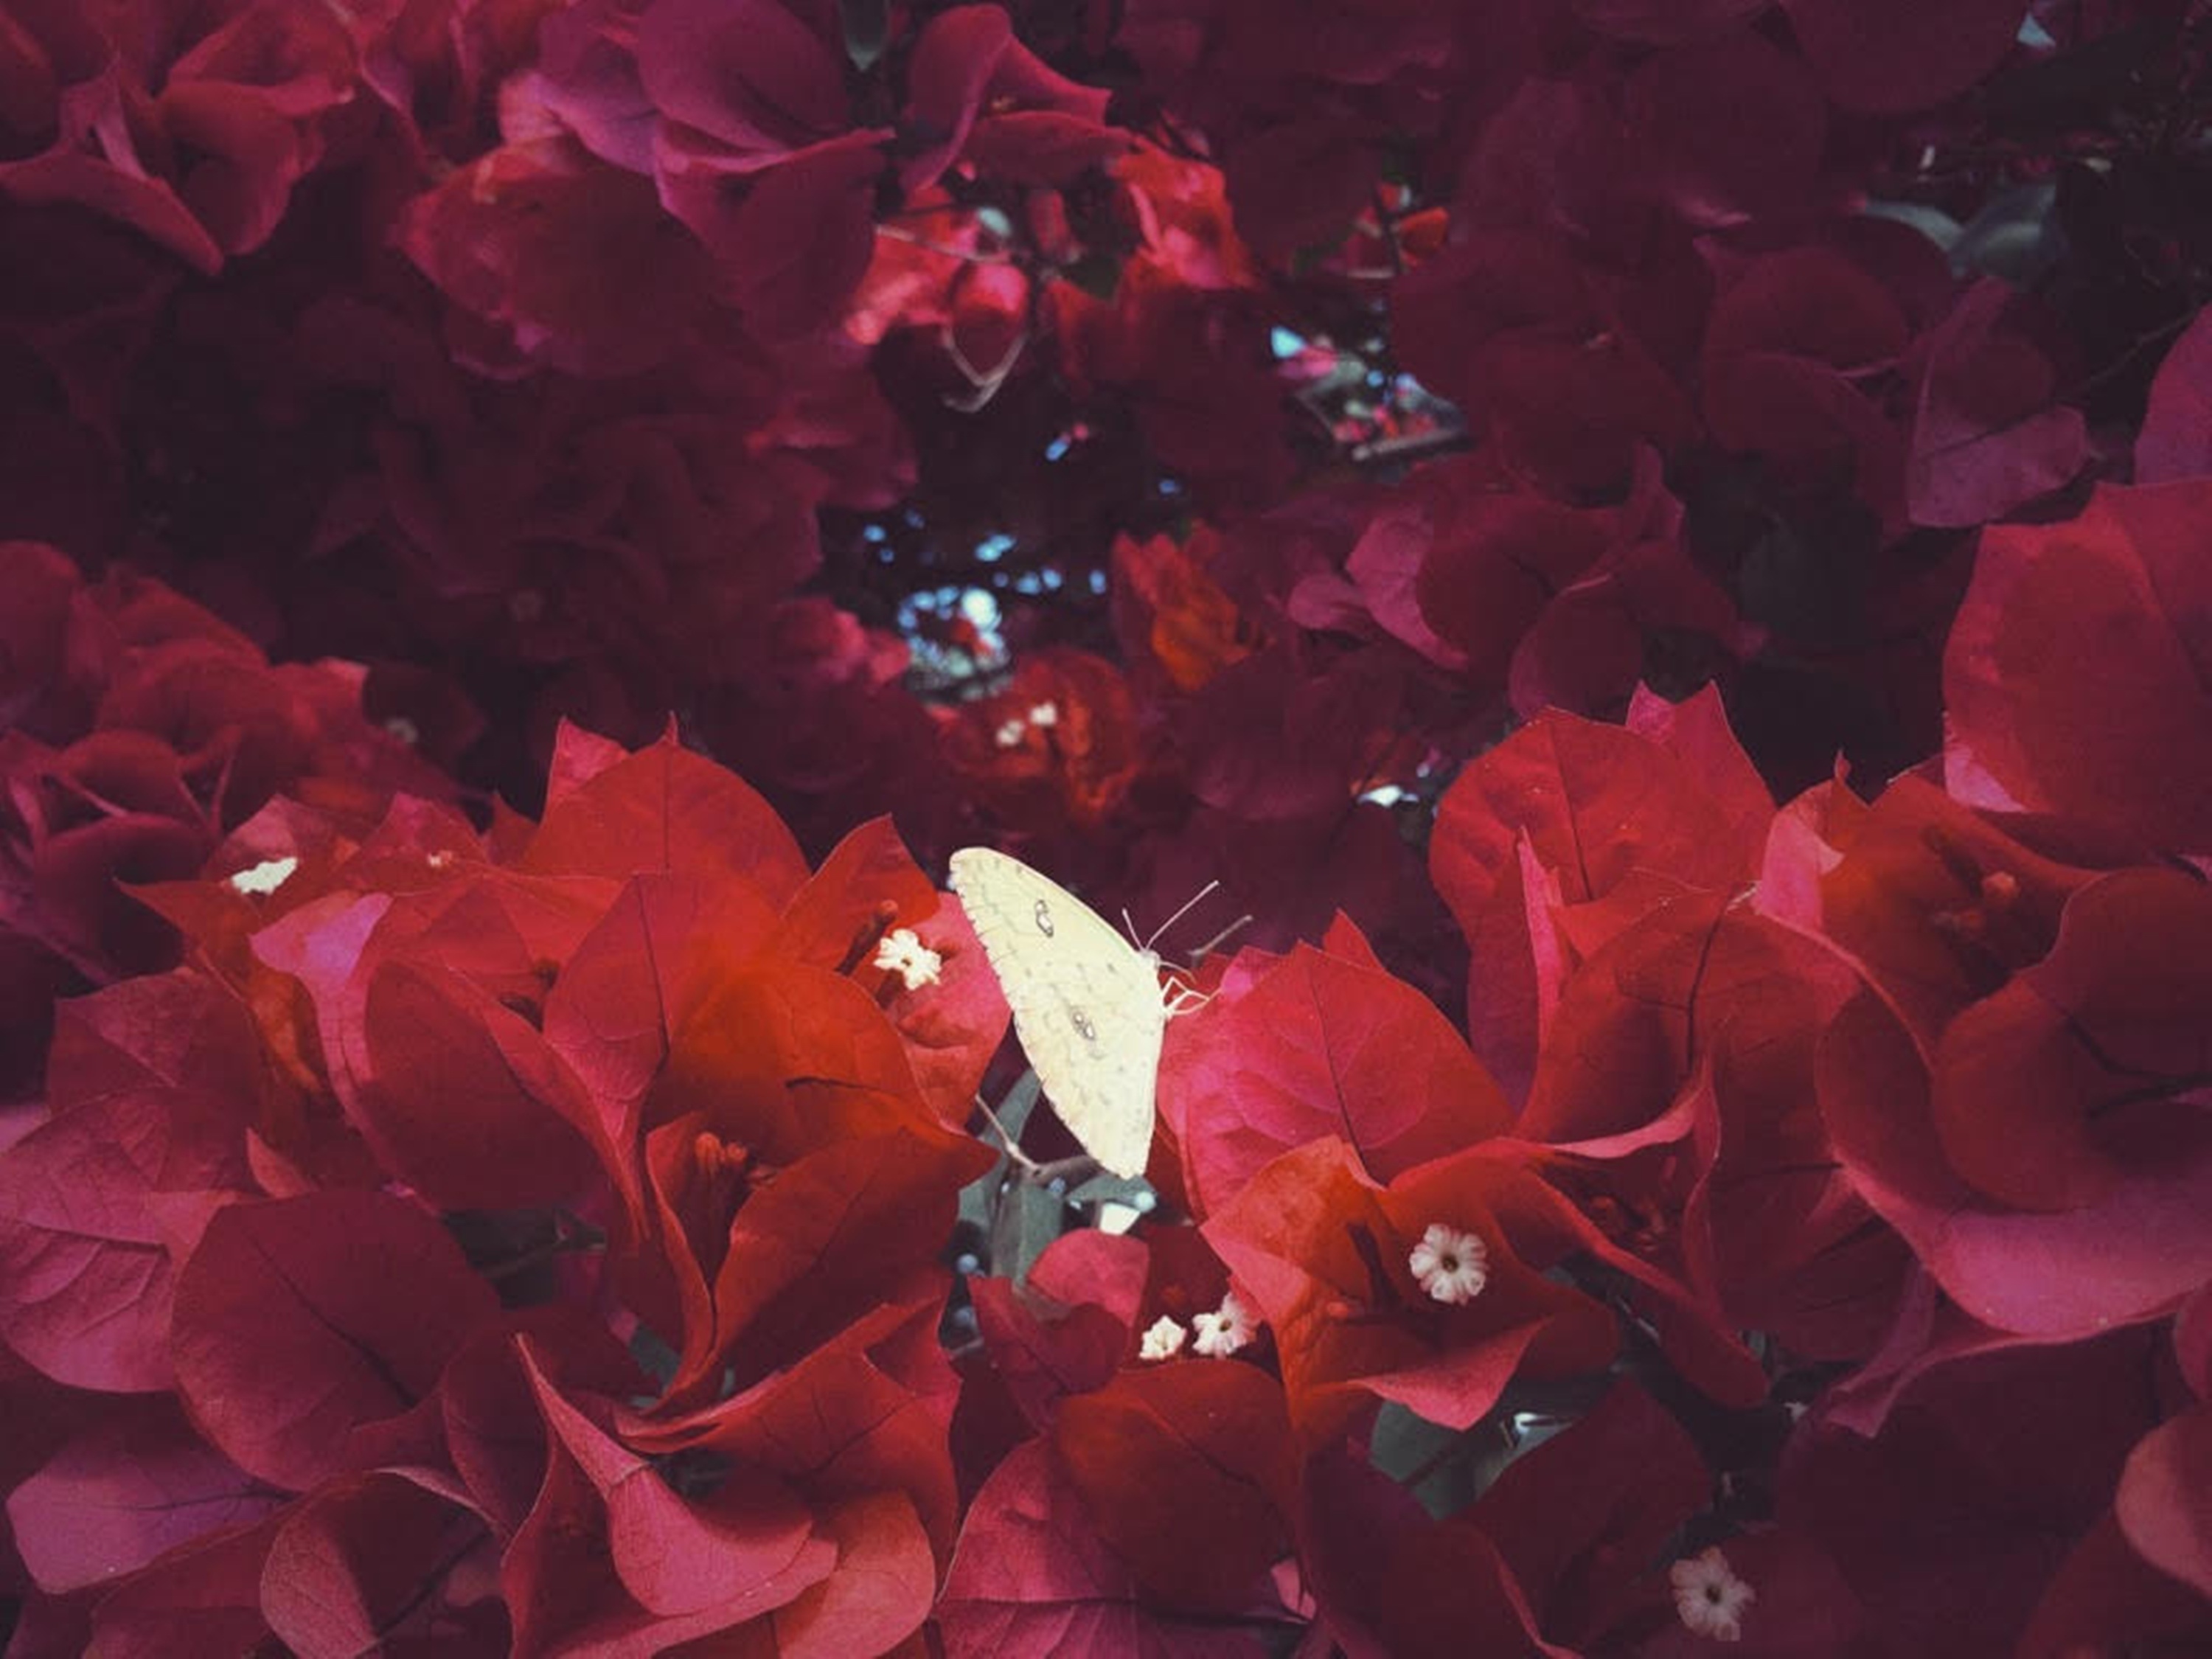
plant, leaf, flower, petal, red, color, autumn, pink, macro photography, flowering plant, land plant